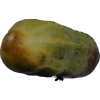
Label: cucumber